Yucatán Symphony Orchestra

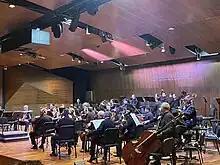
The orchestra at the Palacio de la Música in downtown Mérida.

The Yucatán Symphony Orchestra (OSY) is a symphony orchestra based in Mérida, Yucatán, México. It was founded in 2004 and has maintained performances in the Mexican state of Yucatán ever since. Located in the Palacio de la Música and formerly in the José Peón Contreras theater, the orchestra performs 2-3 subscription concerts every month in addition to special community events in the Mérida area. Its previous guest conductors have included Maciej Żółtowski, Grigor Palikarov, and Michele Santorsola, and it has performed with soloists such as Jorge Federico Osorio, Carlos Prieto, Alexei Volodin, Stephanie Chase, and Leticia Moreno. Its current music director is José Areán.